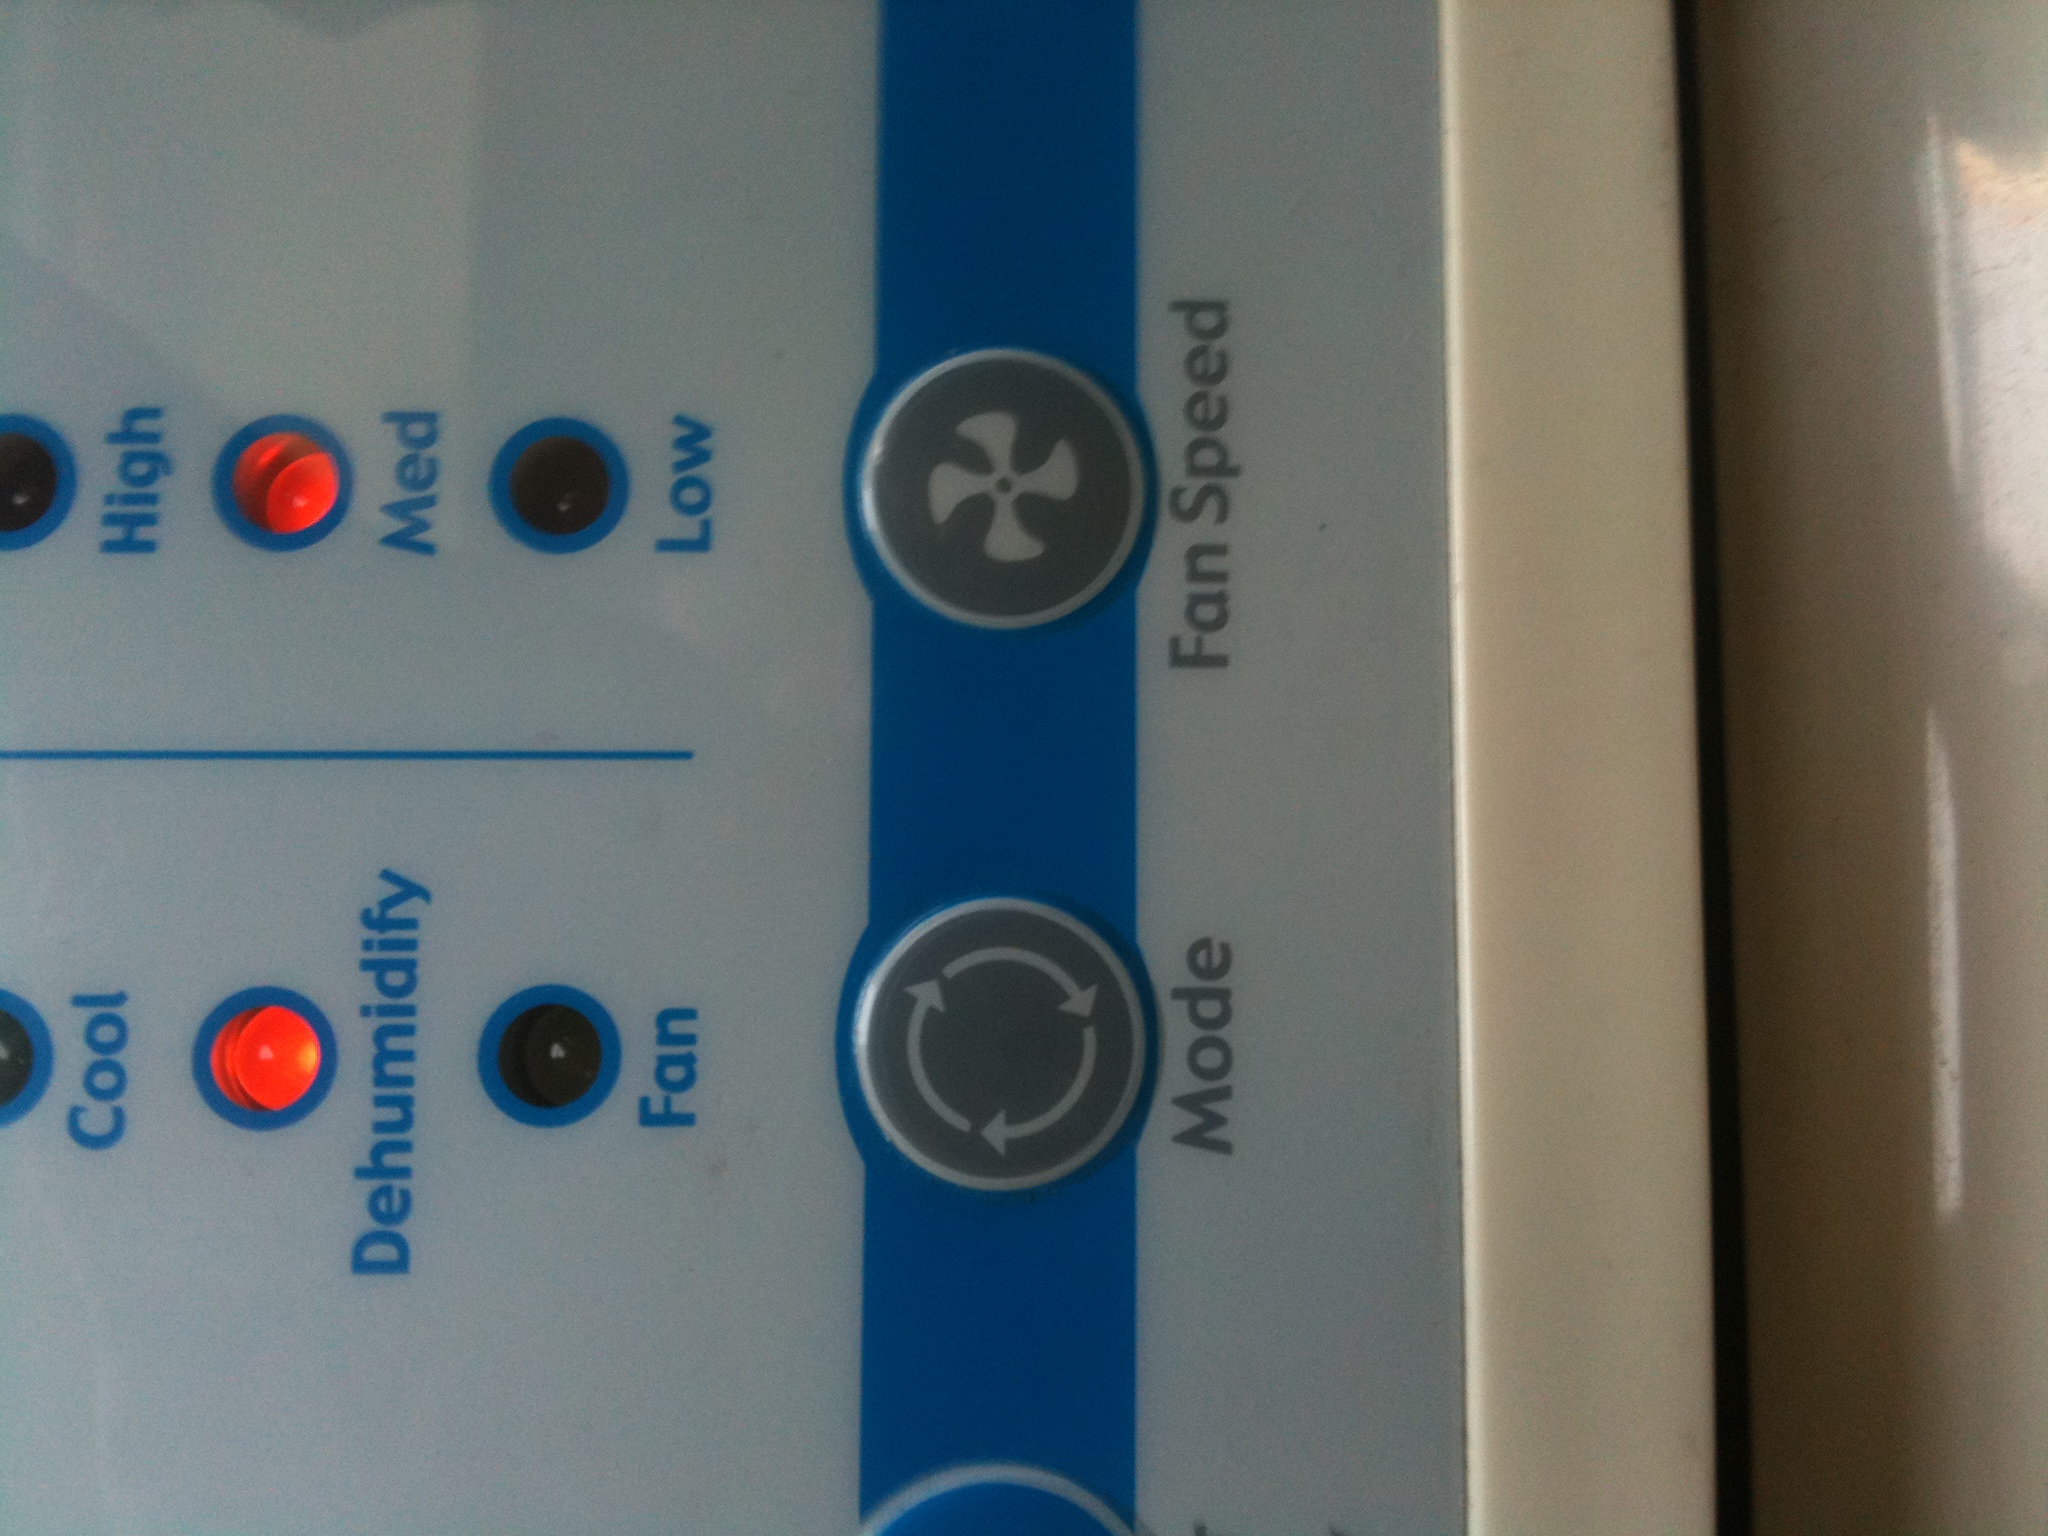Question: Is this air conditioner on fan, dehumidify or air conditioning?
Answer: dehumidify